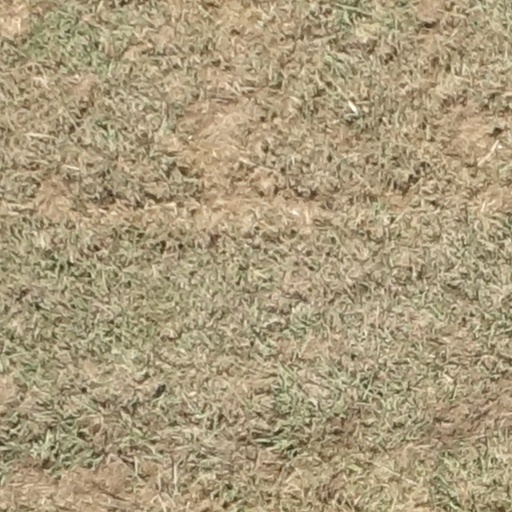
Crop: sorghum